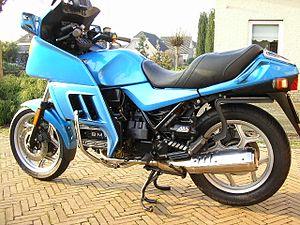
La K 75 est un modèle de motocyclette issue du catalogue du constructeur allemand BMW.